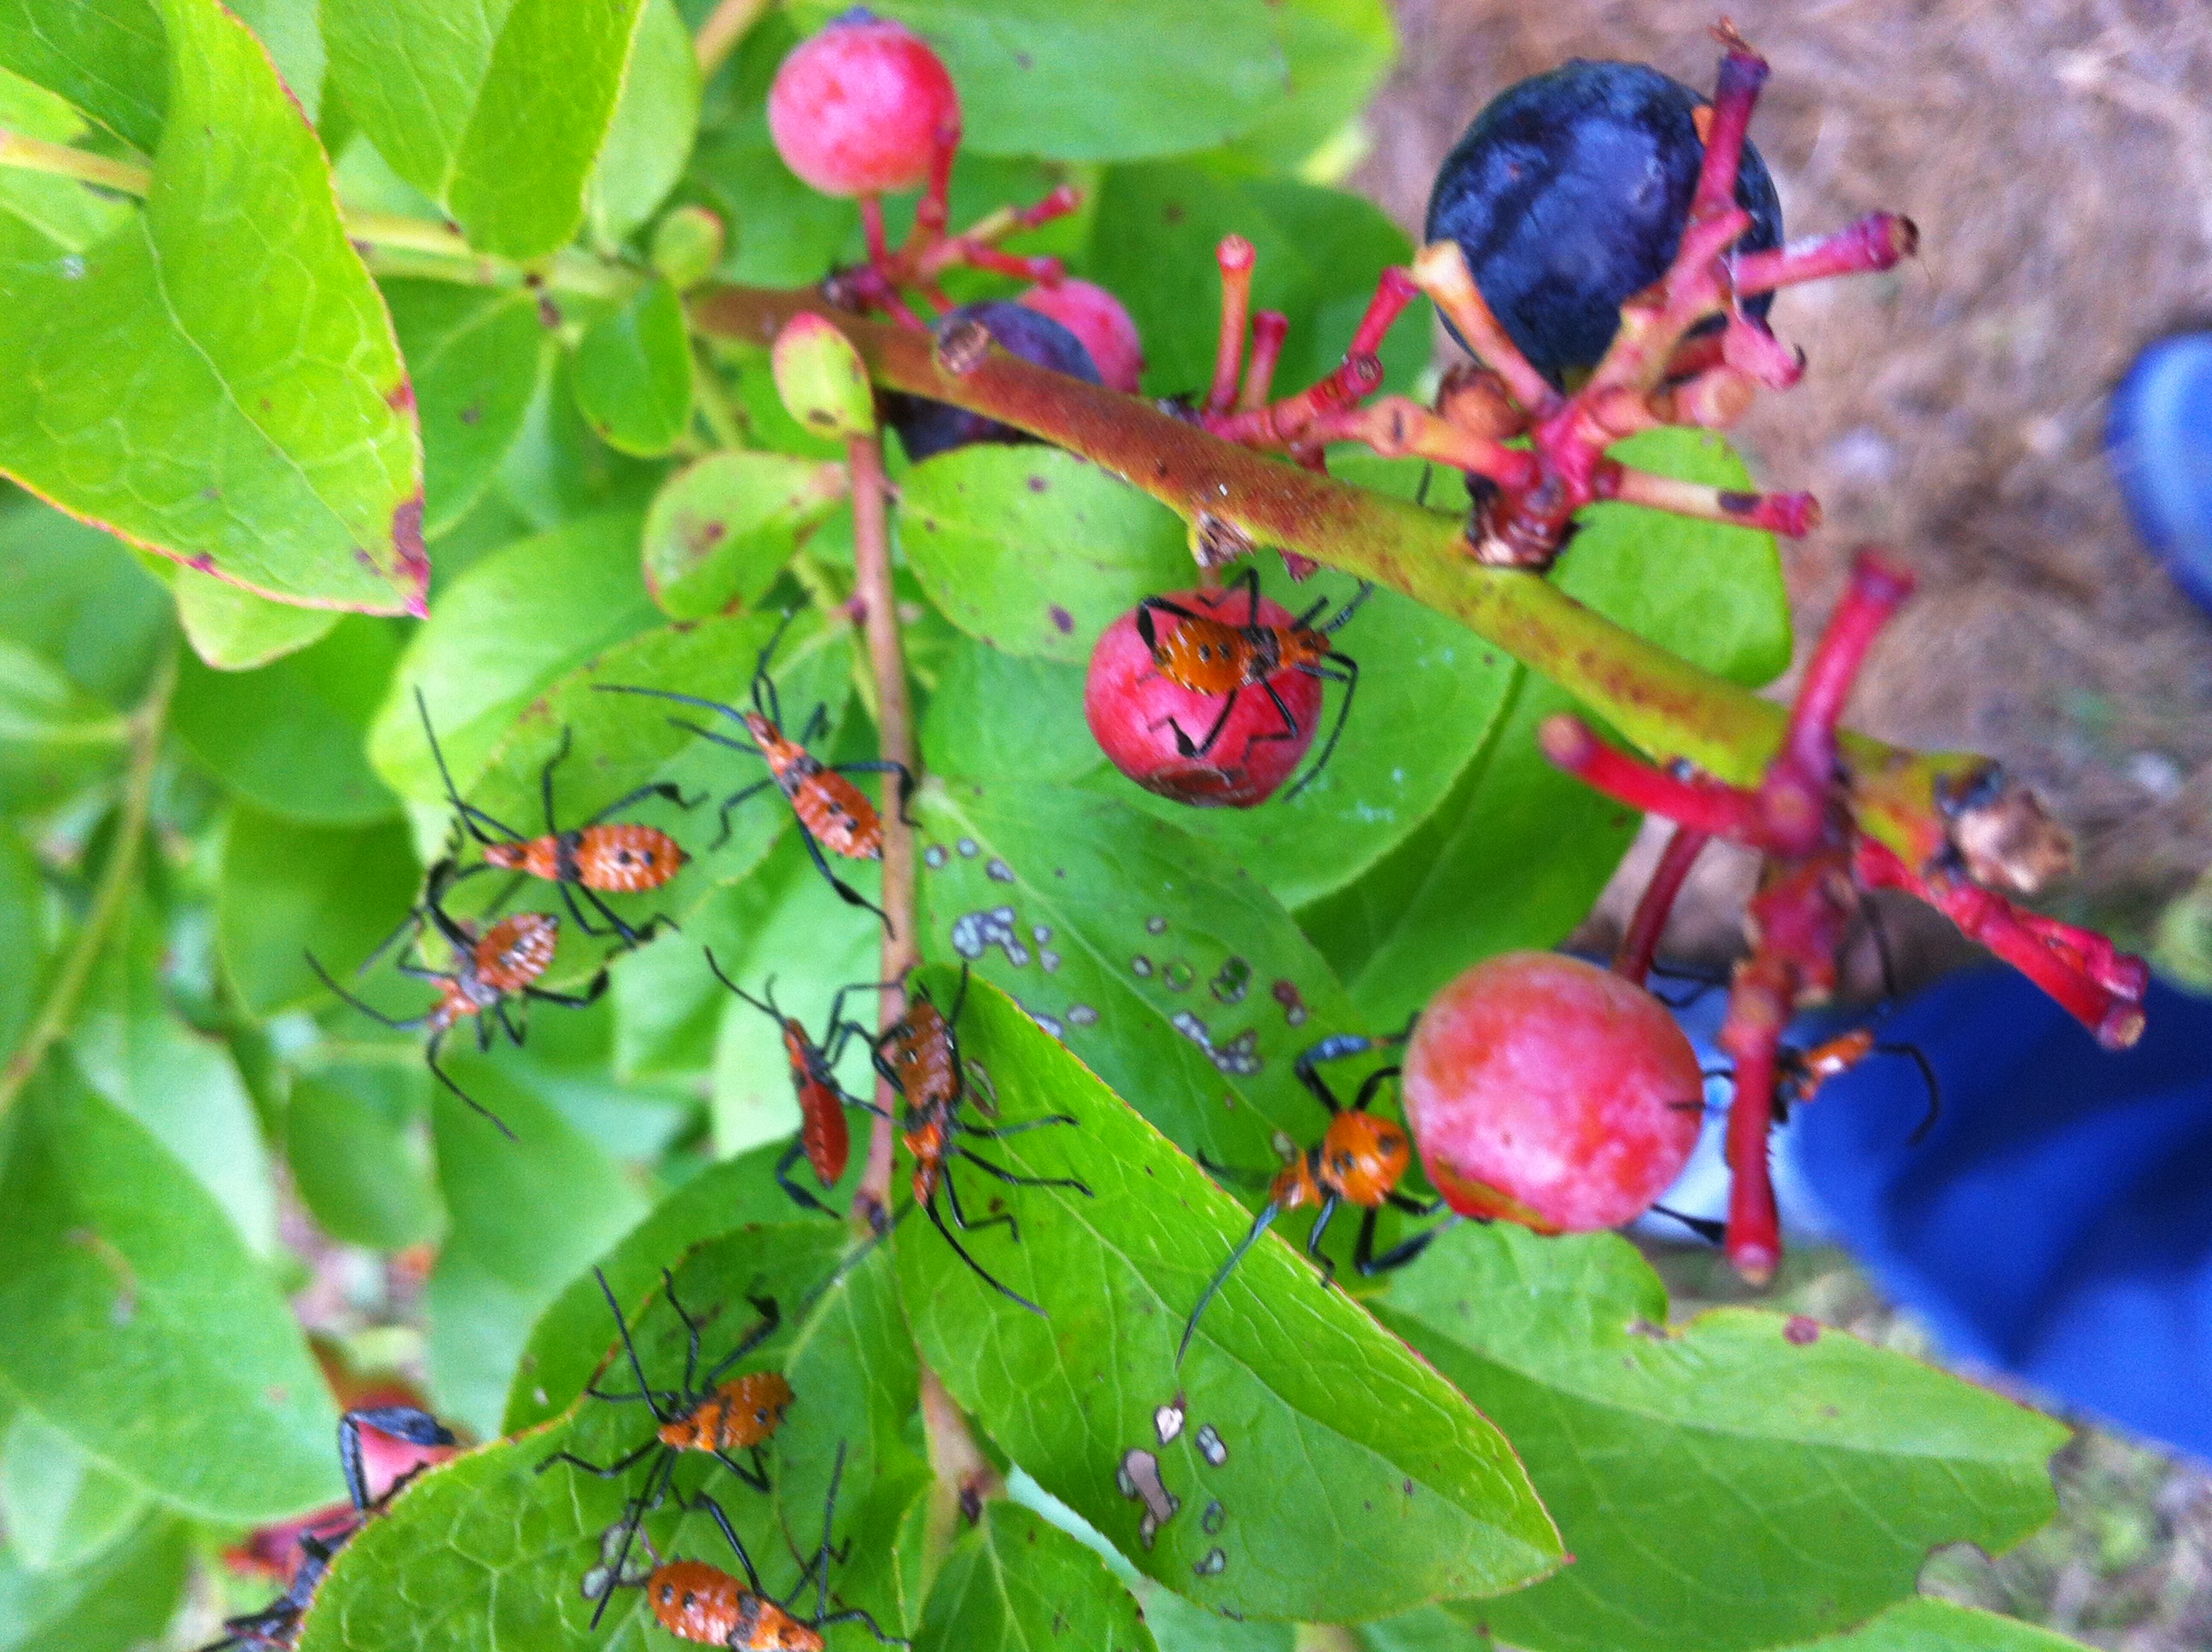
Labels: Blueberry leaf